Six-Dinner Sid

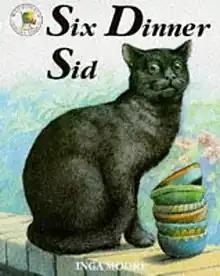

Six-Dinner Sid is a 1990 children's picture book by Inga Moore. It is about a sleek black cat called Sid who manages to reside at six homes at the same time, receiving all the benefits, including six daily meals. After being caught out, Sid goes to a different neighbourhood to receive the same pampering from households that don't mind.